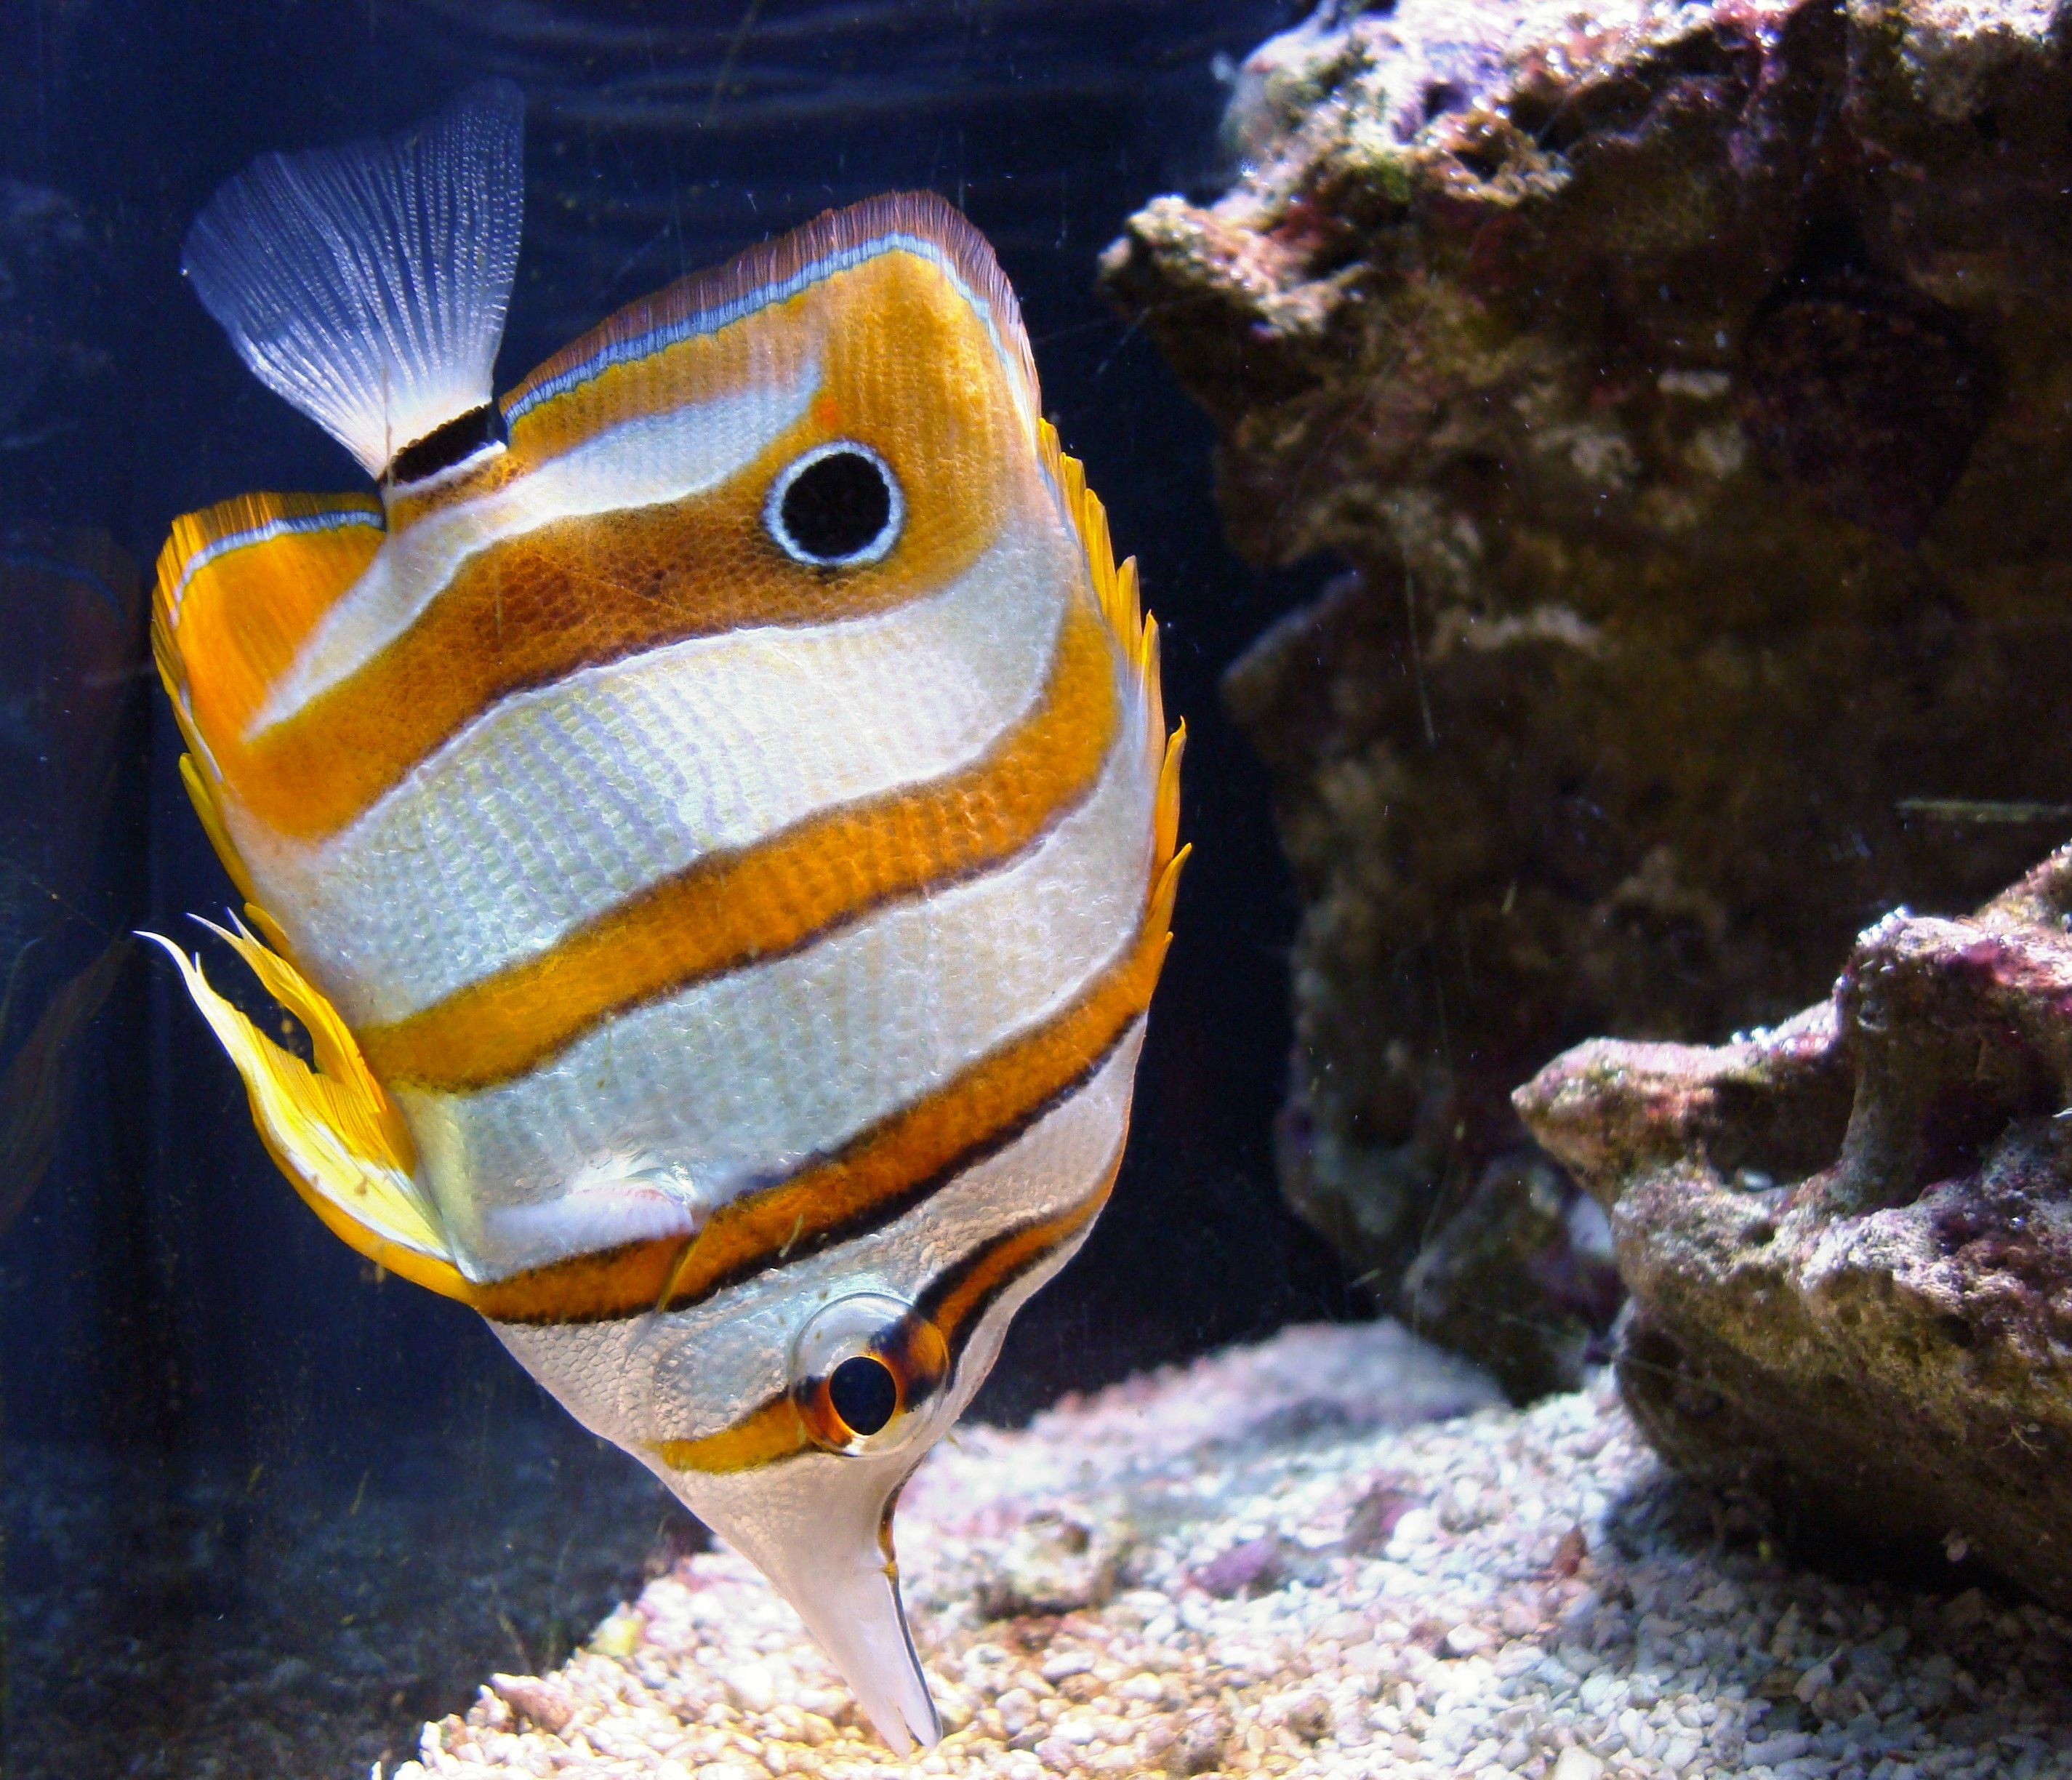
sea, nature, ocean, underwater, tropical, biology, fish, coral, reef, aquarium, marine, saltwater, beaked, marine biology, pomacentridae, copperband butterflyfish